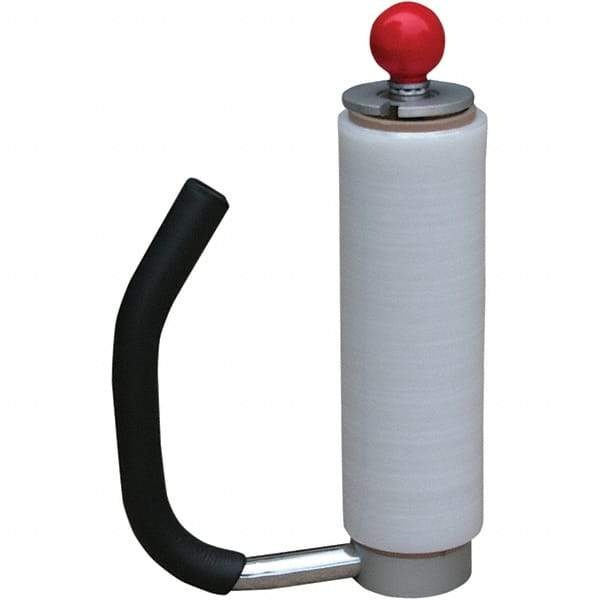
Vestil - Hand-Held Stretch Wrap Dispensers Style: Handheld Dispenser
Item #: 19295757 Brand: Vestil Model #: SW-HAND-R Exact Tooling IR#: 04 Product Specifications Hand-Held Stretch Wrap Dispensers; Style: Handheld Dispenser Style Handheld Dispenser
Brand: Vestil
Category: Business & Industrial > Manufacturing > Packaging Machines > Wrapping Machines